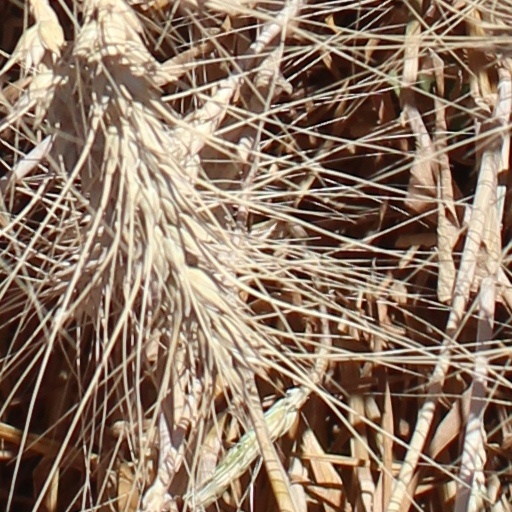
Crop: wheat